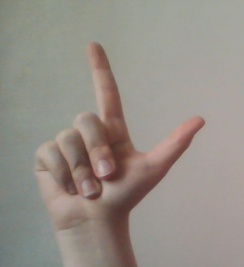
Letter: laam